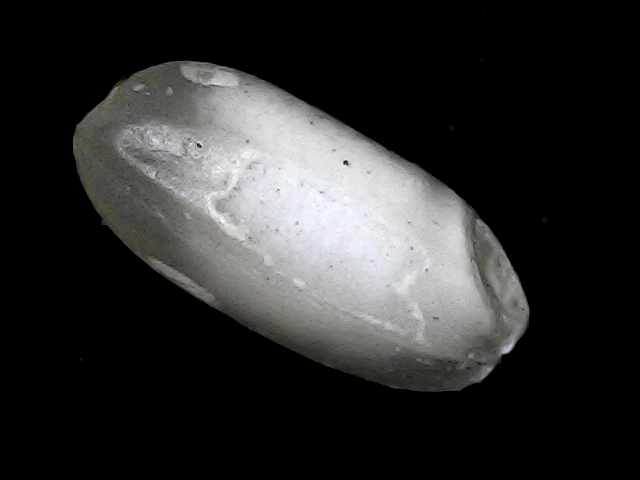
Rice variety: BD52